Divine twins

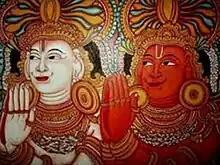
The Vedic Hindu twin gods - Ashvins.

The Divine Twins are youthful horsemen, either gods or demigods, who serve as rescuers and healers in Proto-Indo-European mythology.